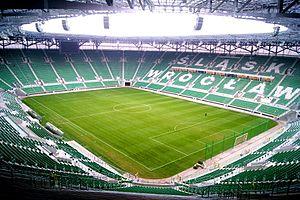
Le stade municipal de Wrocław est un stade polonais de football situé à Wrocław. Le nouveau stade a une capacité de 44.416 places et est sélectionné pour accueillir le Championnat d'Europe de football 2012. Il répond aux standards de catégorie 4 instaurés par l'UEFA.
Wrocław francisé Vratislavie, est la quatrième ville de Pologne par sa population, la cinquième par sa superficie, et l'une des plus anciennement fondées. Aujourd’hui chef-lieu de la voïvodie de Basse-Silésie, elle est desservie par l’aéroport de Wrocław-Nicolas-Copernic, le cinquième plus important du pays en nombre de passagers.